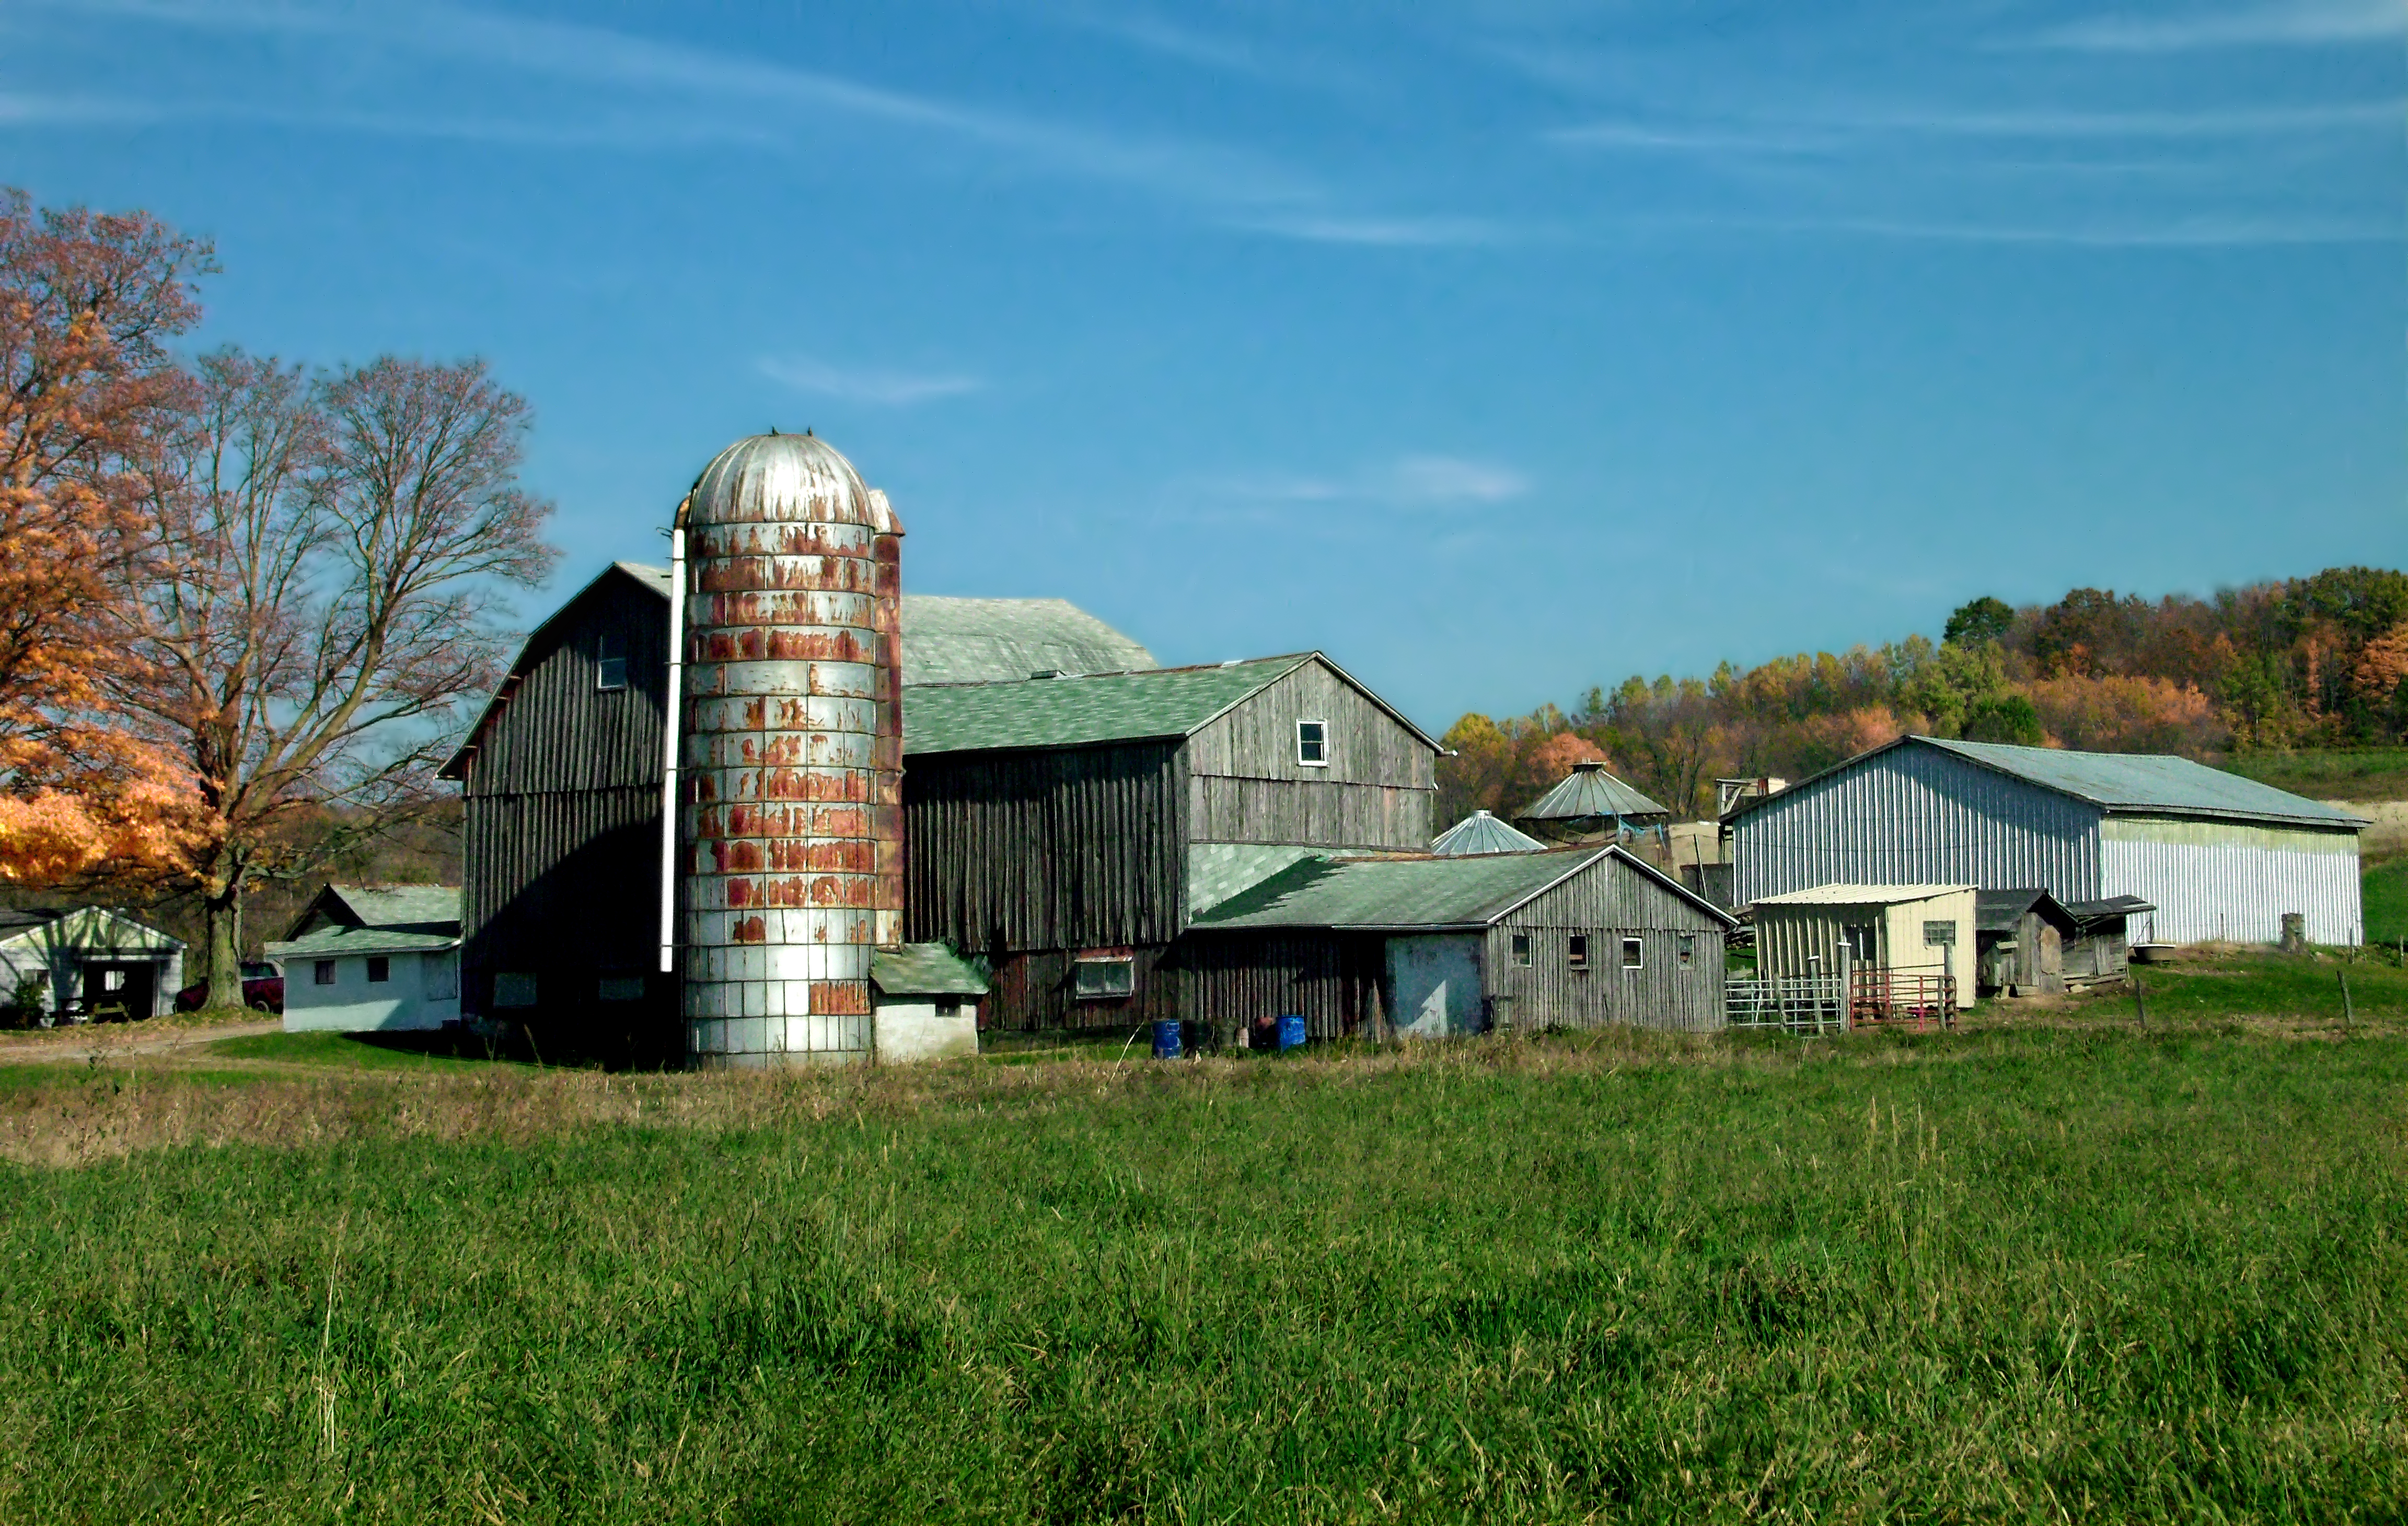
farm, house, building, home, hut, village, rural, cottage, autumn, creativecommons, farmhouse, pennsylvania, barns, silo, eriecounty, washingtontownship, estate, rural area, residential area, human settlement